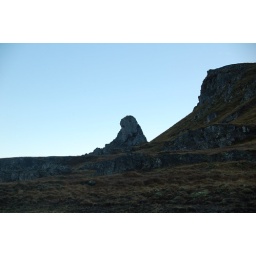
A stone Man sitting in the shadow...